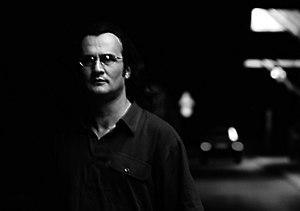
Mendi Mengjiqi est un compositeur albanophone kosovar. Il a composé l'hymne national du Kosovo intitulé Europe.